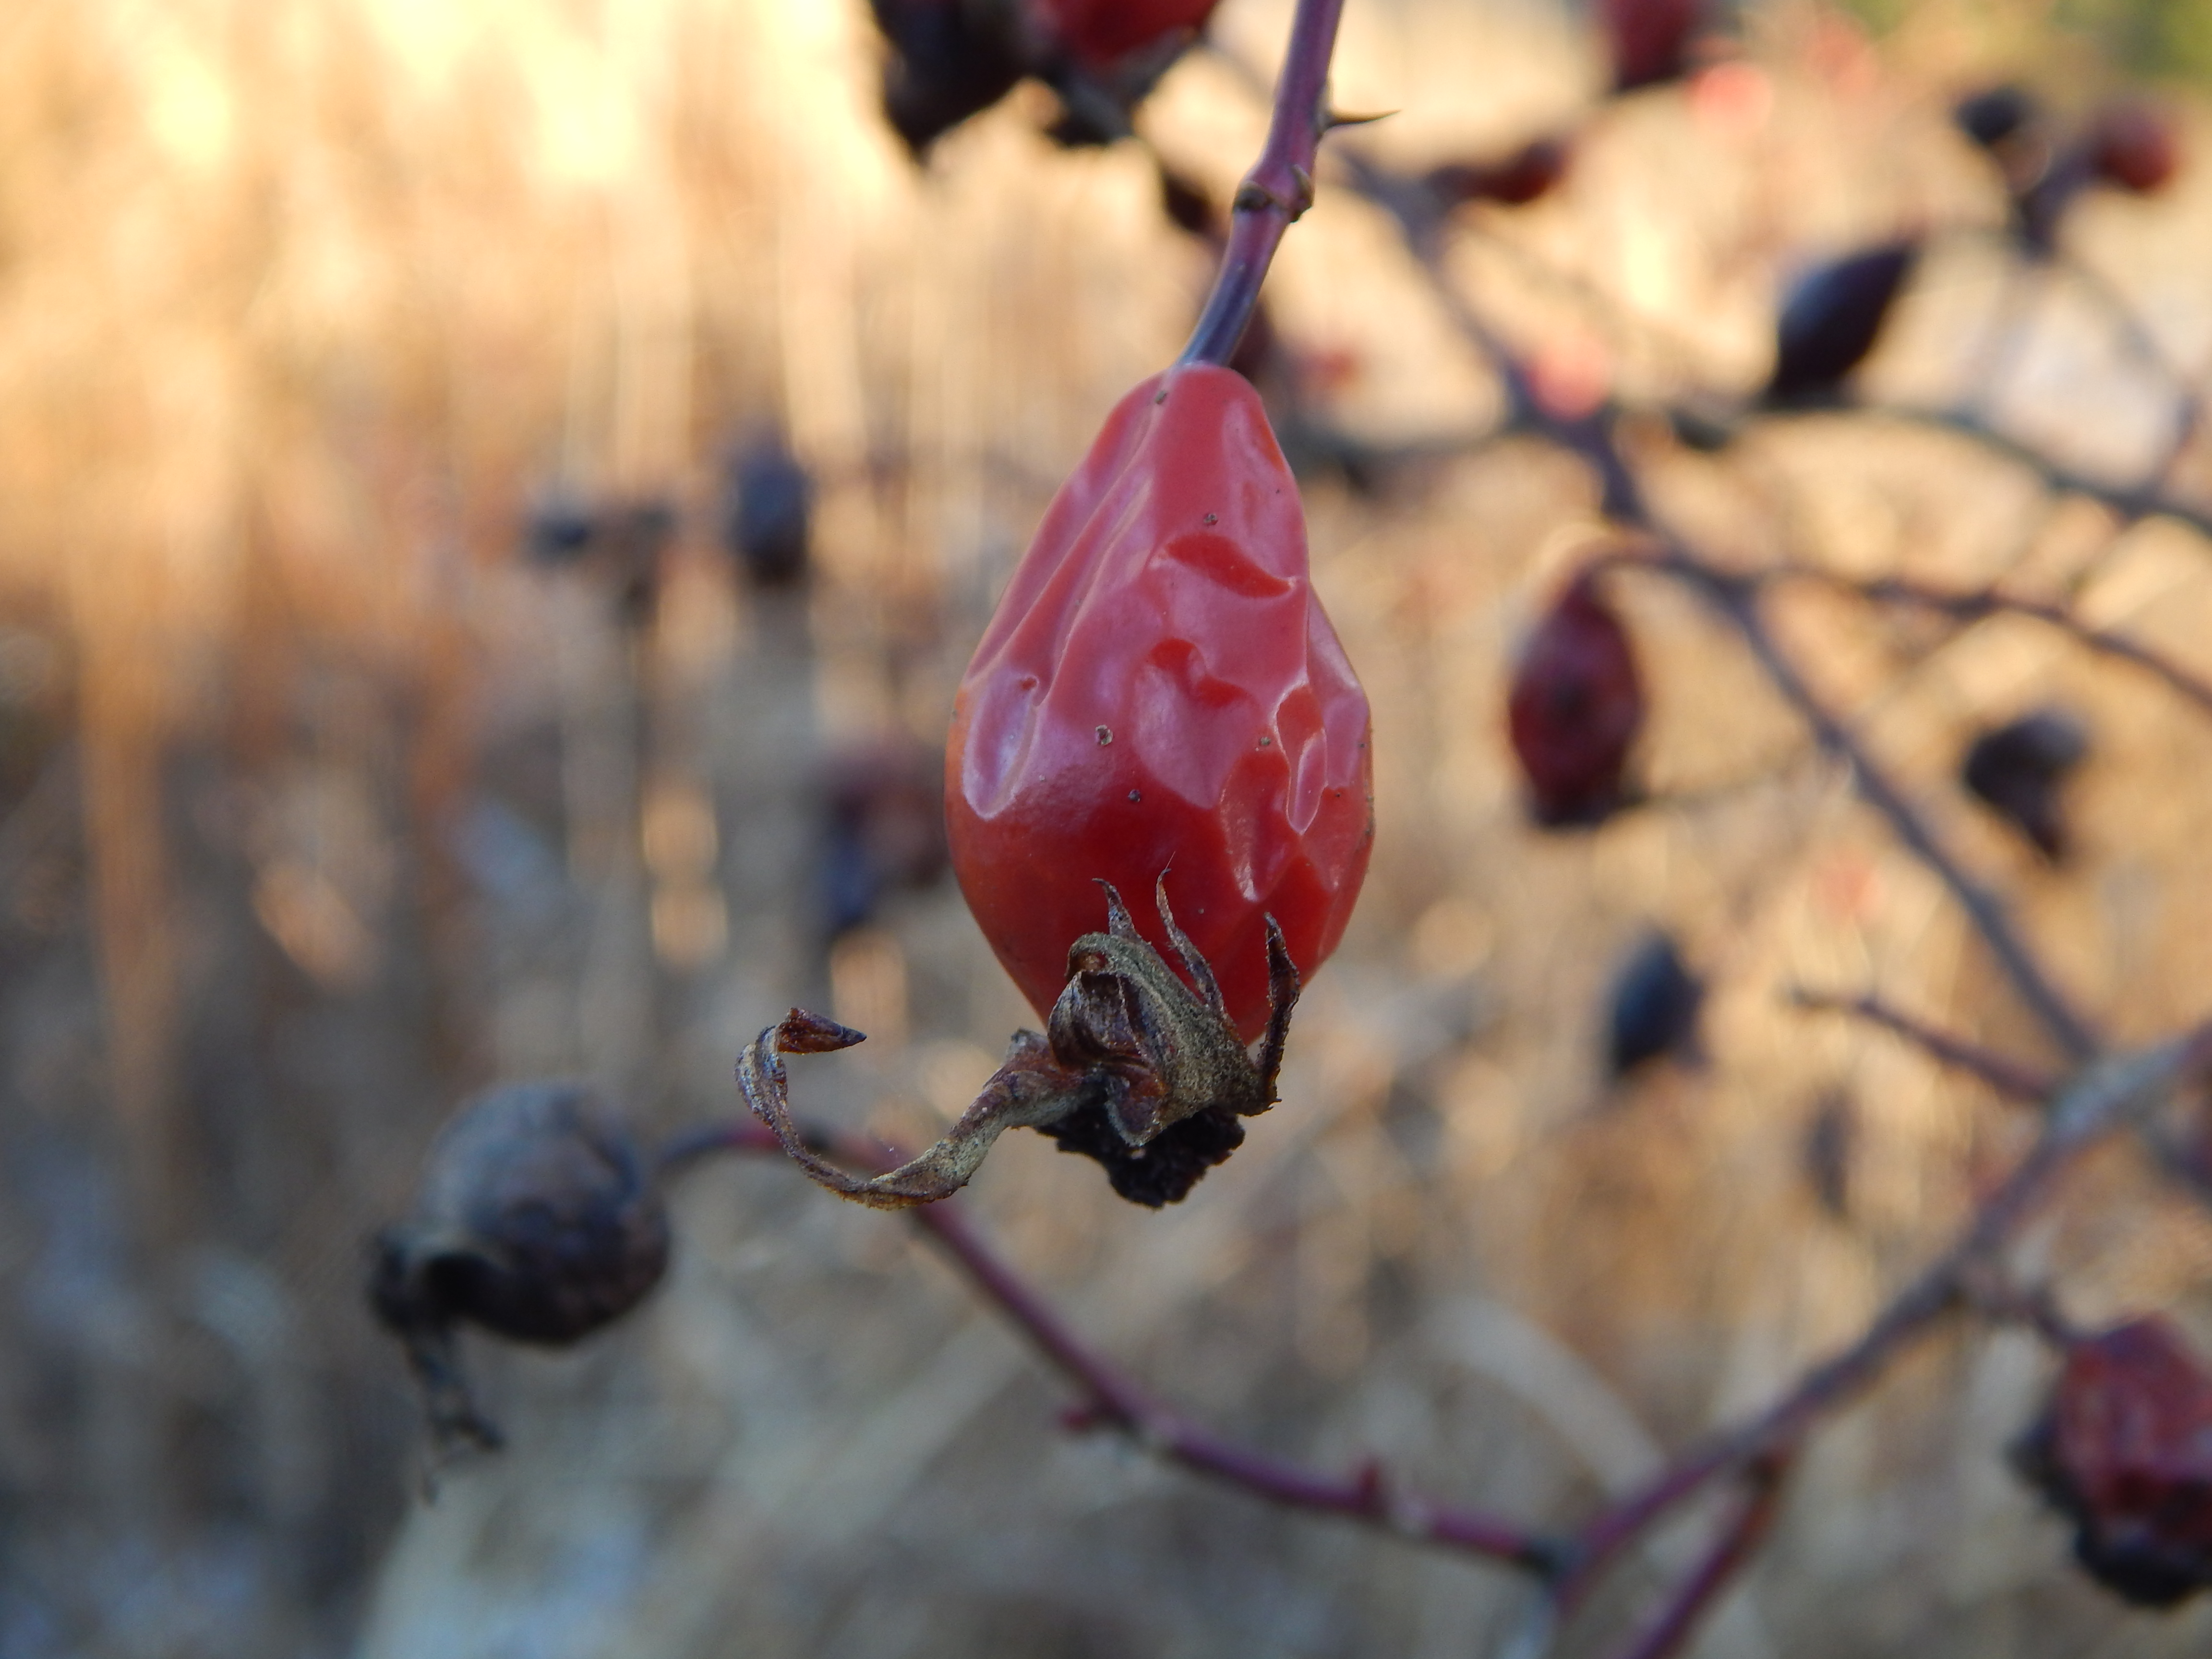
berries, macro, rose hip, plant, bud, fruit, spring, branch, close up, leaf, flower, tree, berry, photography, twig, winter